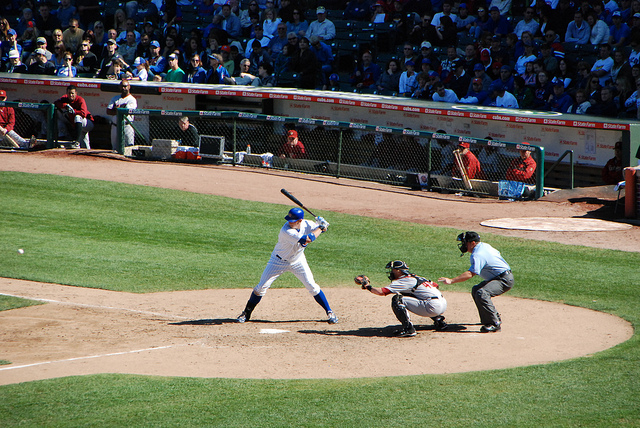
cầu thủ đánh bóng đang đứng trên sân nhà trước cầu thủ bắt bóng sẵn sàng đánh trả bóng